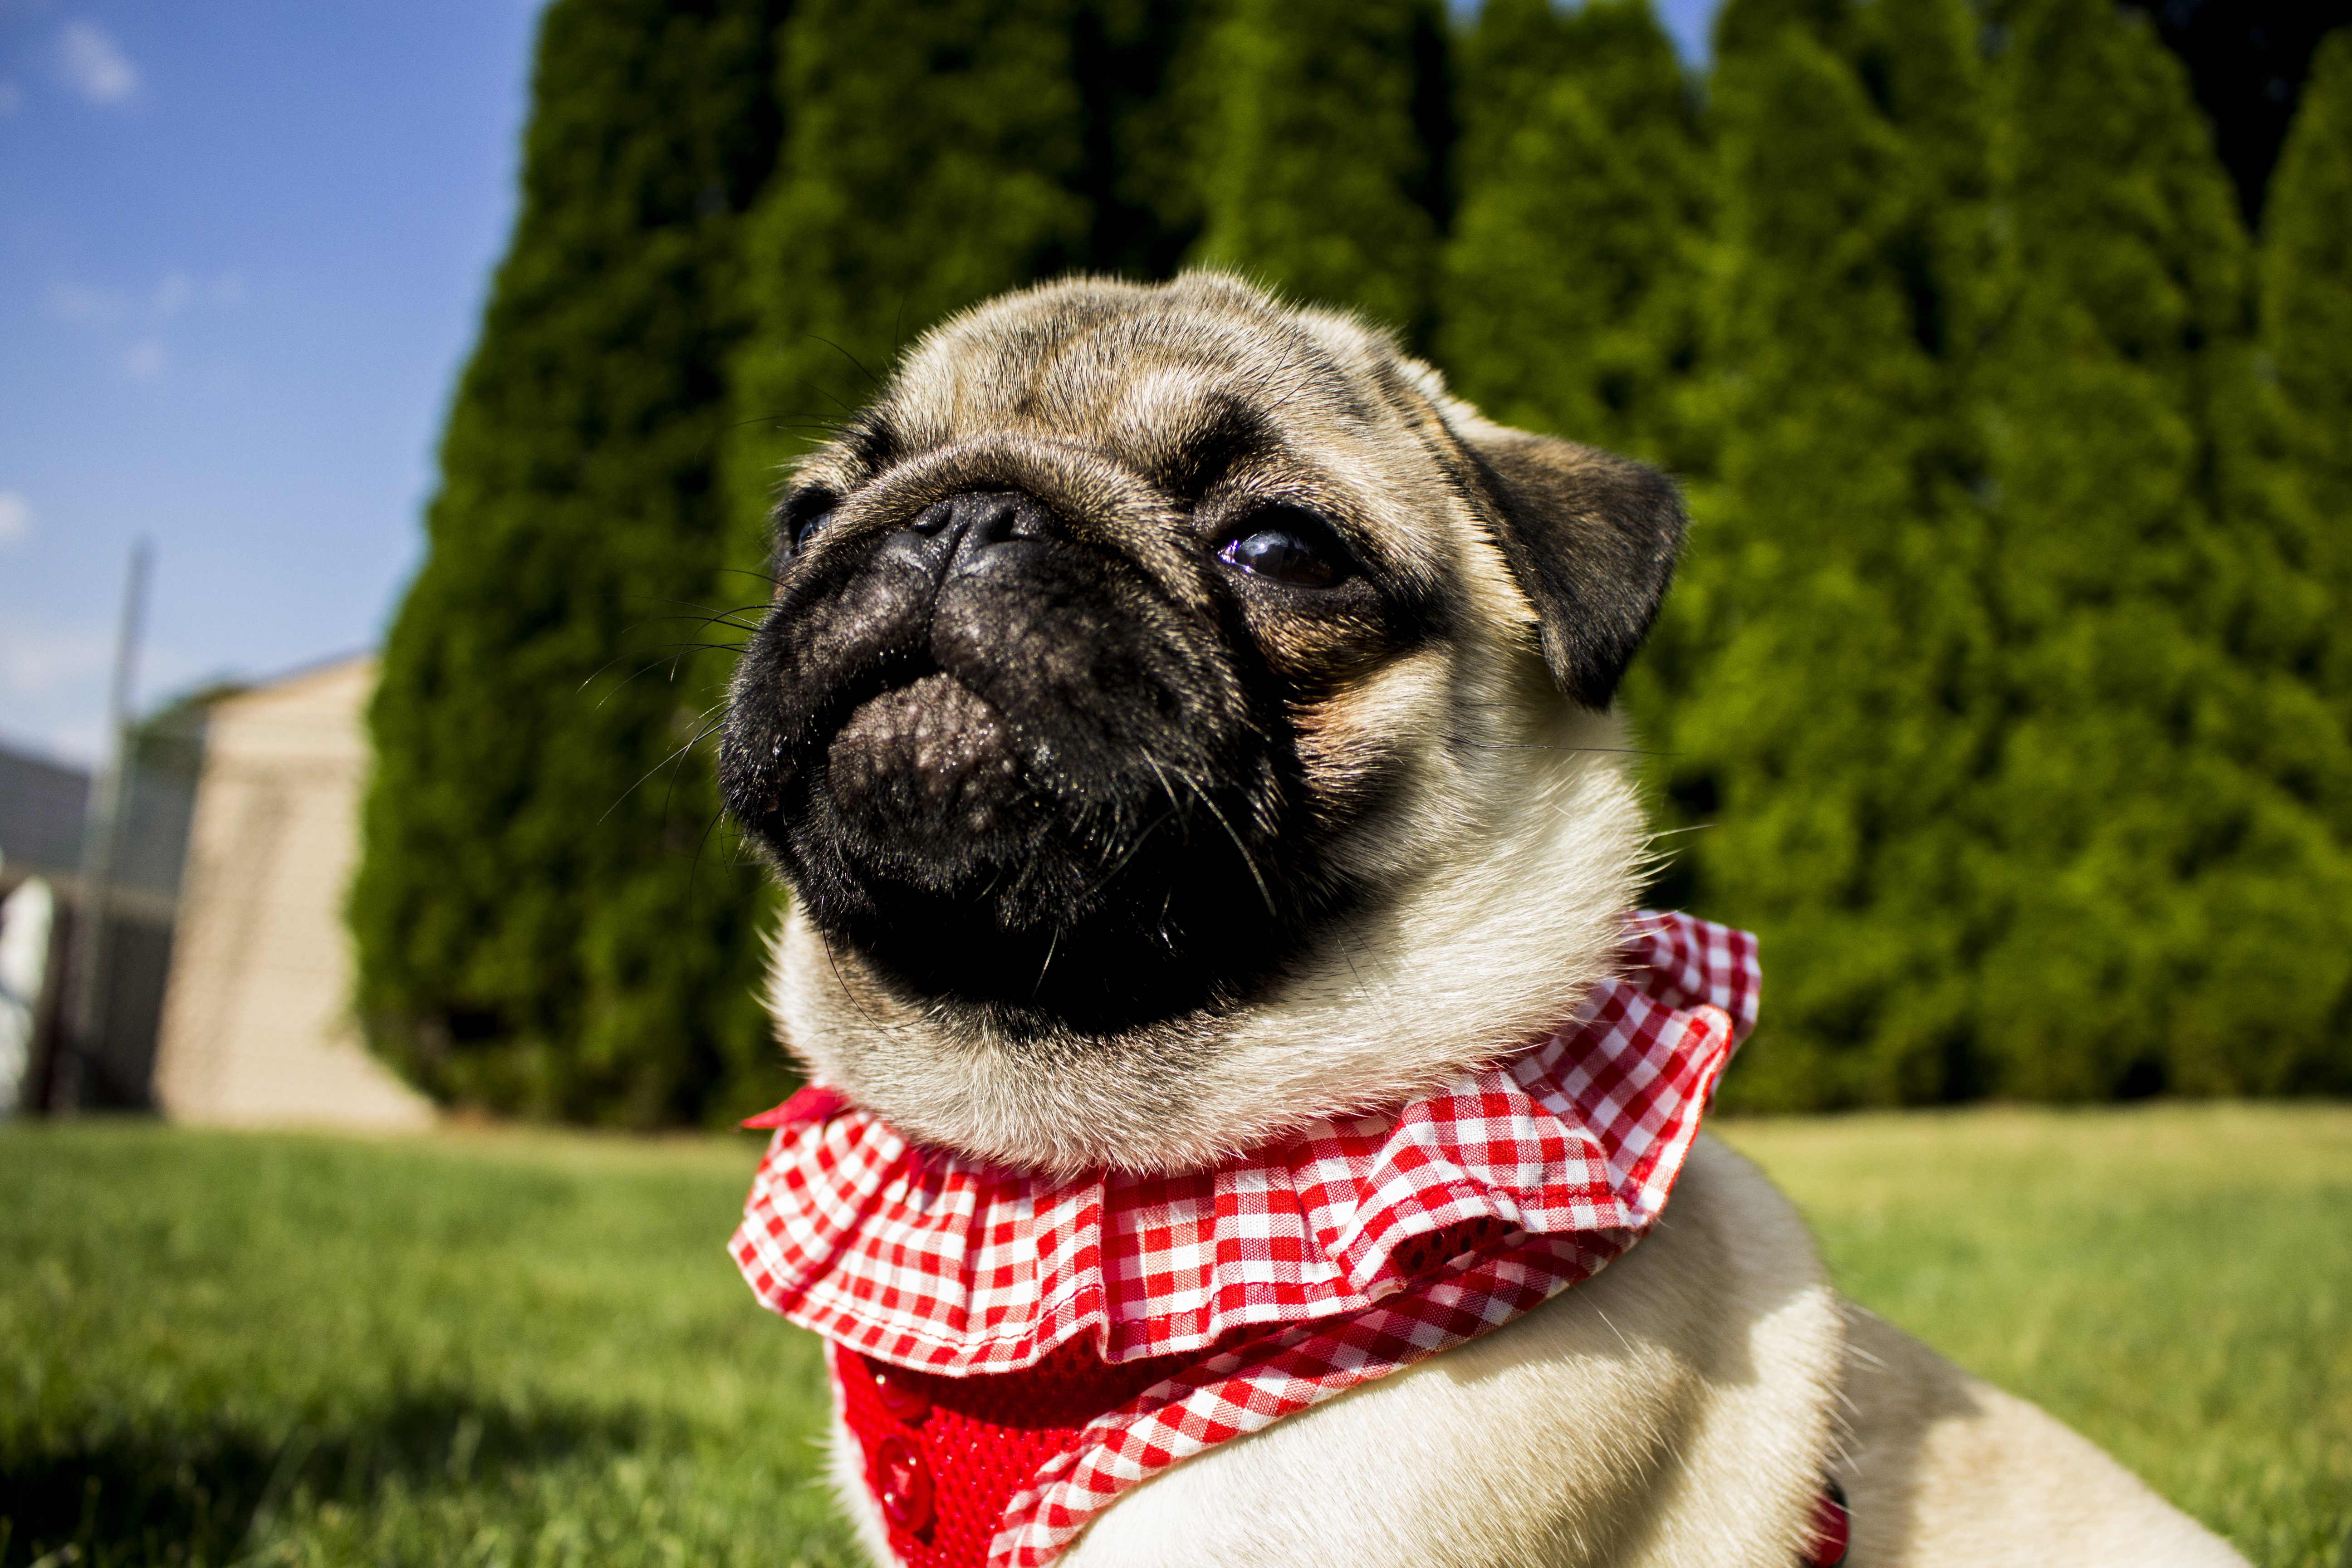
white, flower, puppy, dog, animal, cute, pet, portrait, mammal, black, pug, sit, lovely, beige, vertebrate, funny, purebred, dog like mammal, dog crossbreeds